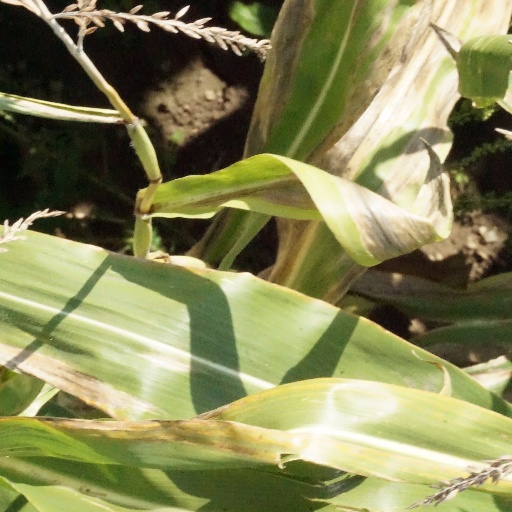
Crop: maize; corn